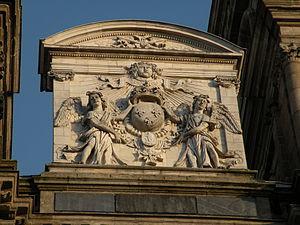
Fronton de la cathédrale Saint-Pierre de Rennes. Il porte l’inscription «
Nec pluribus impar est une expression latine ayant servi de devise à Louis XIV, le plus souvent inscrite sur un emblème symbolisant le Roi Soleil rayonnant sur le monde.
La cathédrale Saint-Pierre de Rennes est la cathédrale catholique romaine, située au cœur de la ville de Rennes, en Bretagne. Elle est le siège de l’archidiocèse de Rennes, Dol et Saint-Malo. De style classique, elle est l'une des neuf cathédrales historiques de Bretagne.